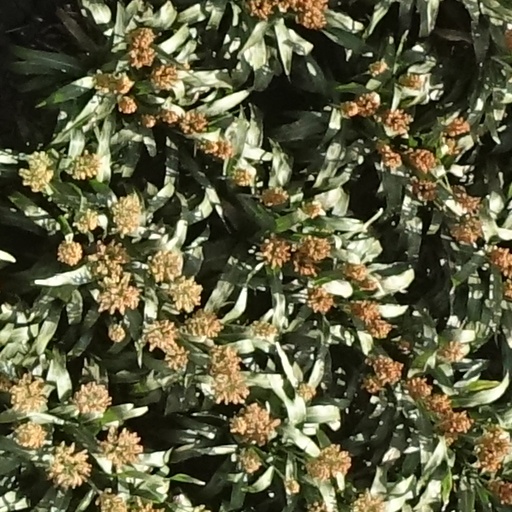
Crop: sorghum